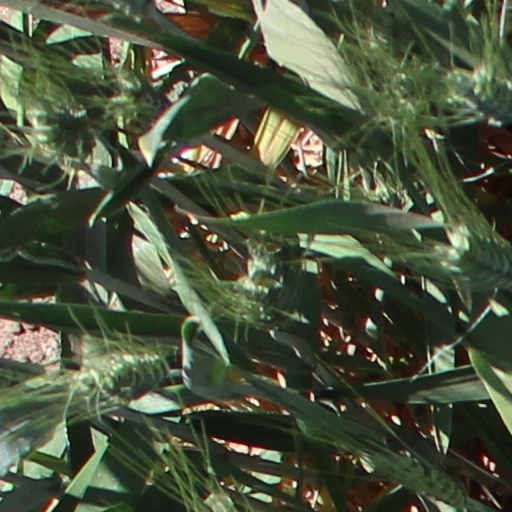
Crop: wheat